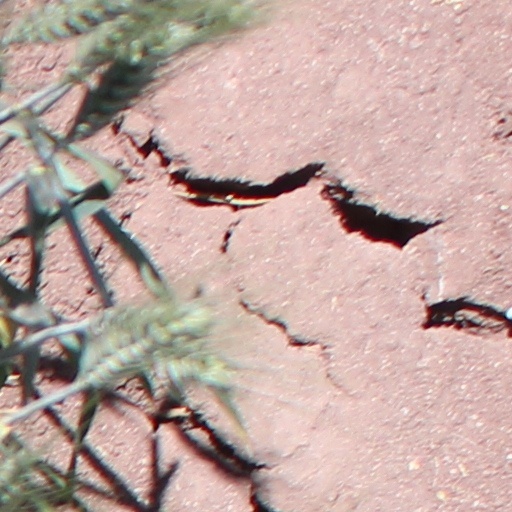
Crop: wheat